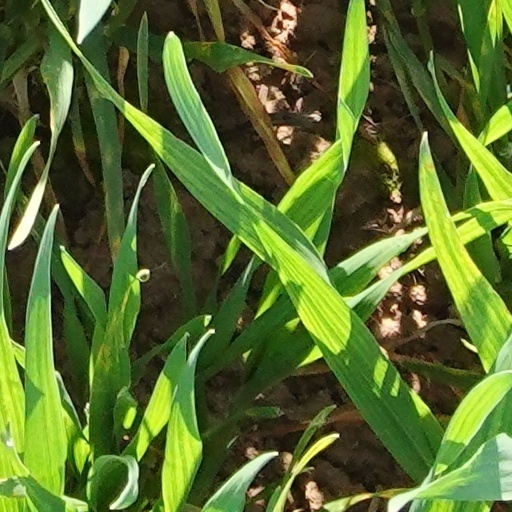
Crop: wheat